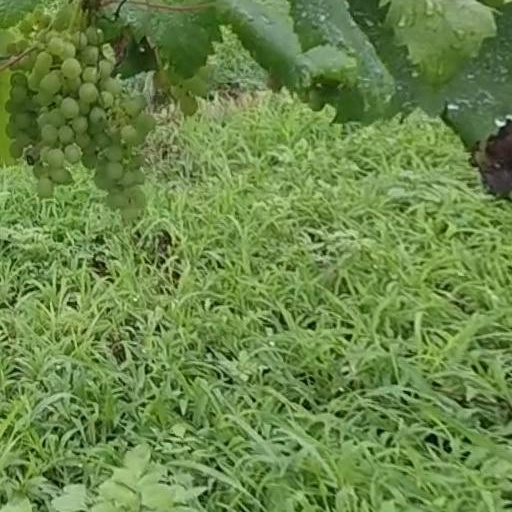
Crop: grape